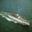
Label: ship